U.S. Route 27 in Florida

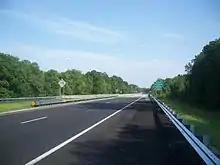
US 27 at the Aucilla River, which is the Madison–Jefferson county line

The road runs through the rural community of Alton, then slows down as it enters Mayo where it intersects SR 51, the northwest corner of which contains the historic Lafayette County Courthouse. After the intersection of Lafayette Street, the road curves northwest again. Outside the city limits, the road intersects various local roads, the most significant of which is CR 534. The rest of the way, US 27 runs northwest through more of western rural Lafayette County, but it turns straight west again as it approaches Buckville where it intersects the southern terminus of CR 53 and northern terminus of CR 534, both of which were once part of SR 53. The last intersection in Lafayette County is with CR 348 in Townsend before US 27 becomes surrounded by swampland as it enters Taylor County.